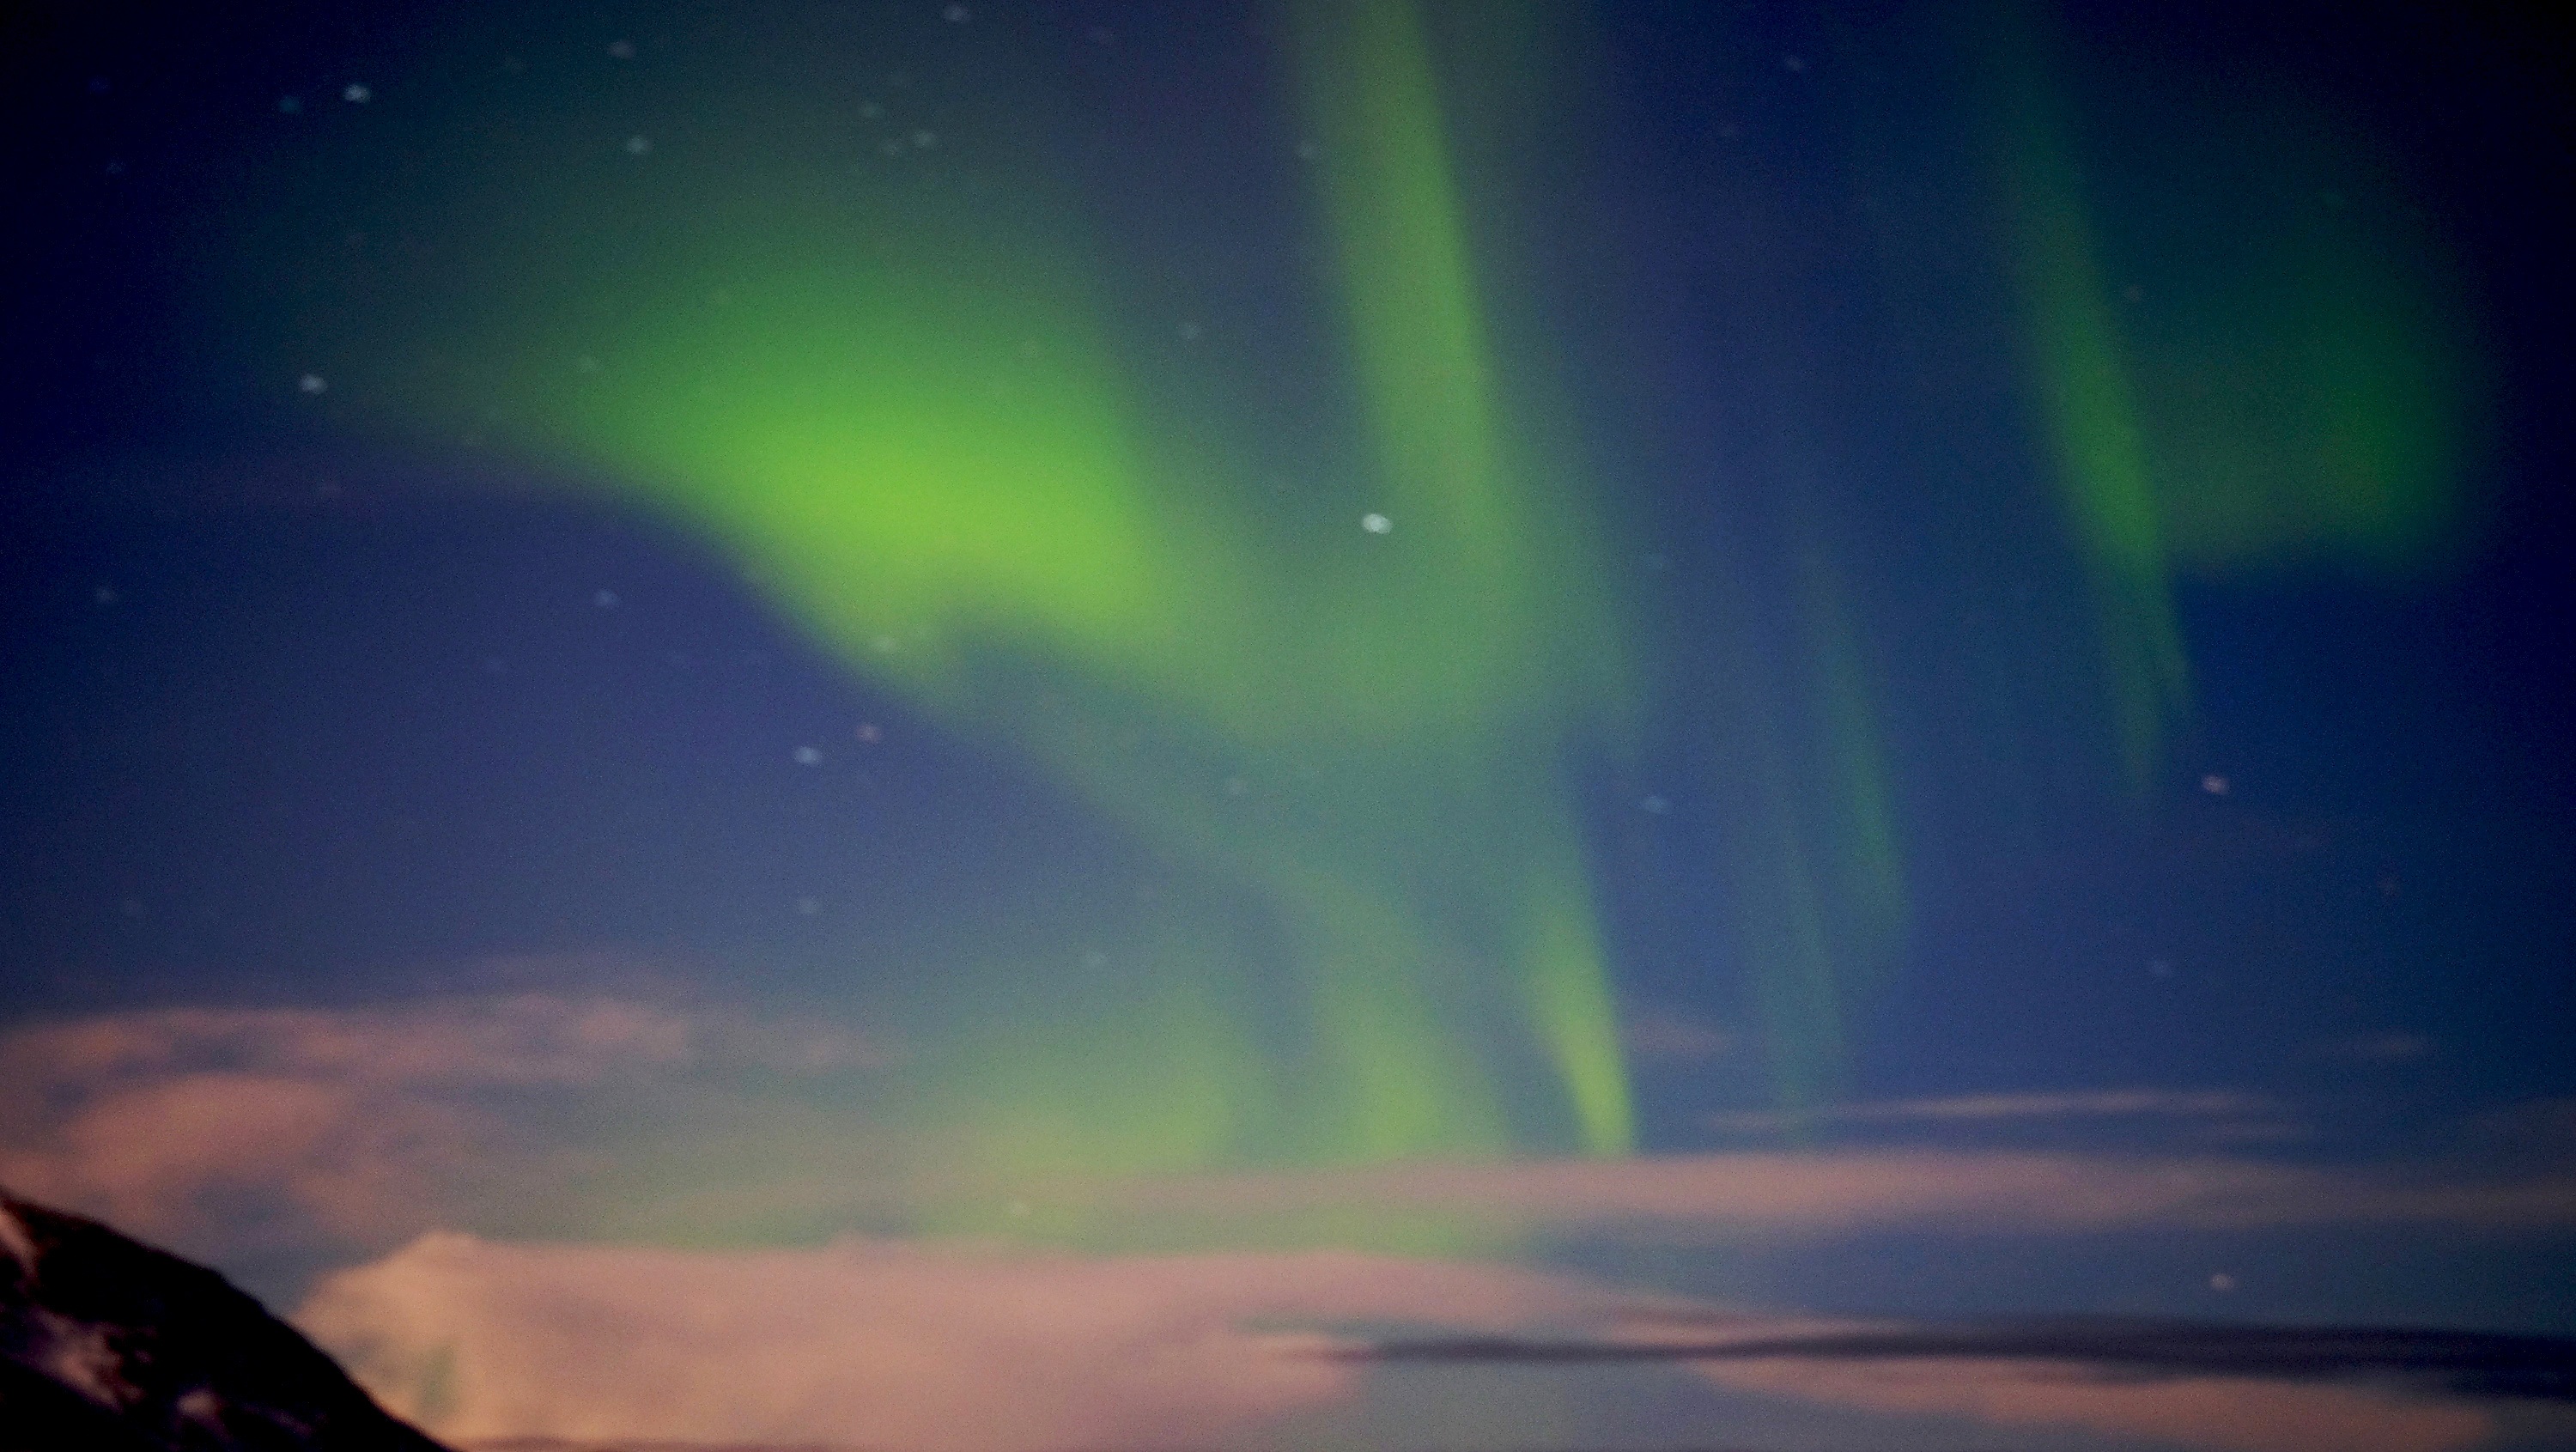
sea, mountain, snow, winter, atmosphere, travel, europe, fjord, aurora, aurora borealis, amazing, beautiful, northern lights, norway, scandinavia, phenomenon, tromso, lauklines kystferie, kvaloya, kval ysletta